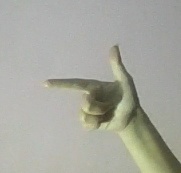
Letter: yaa